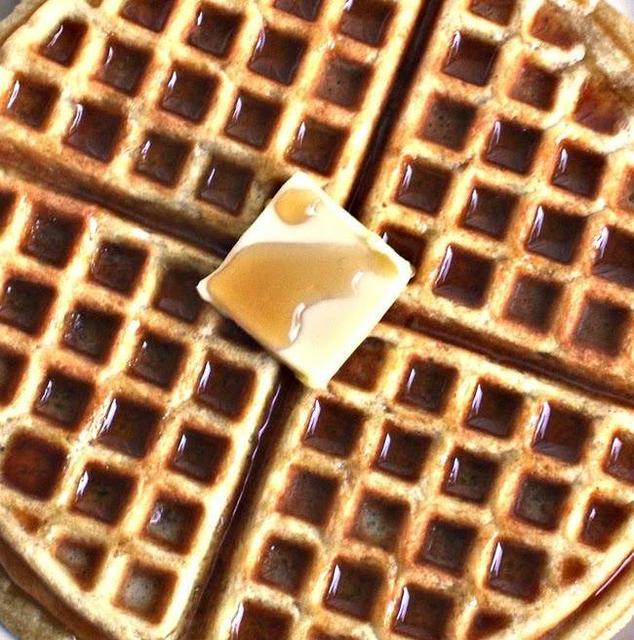
Texture: waffled